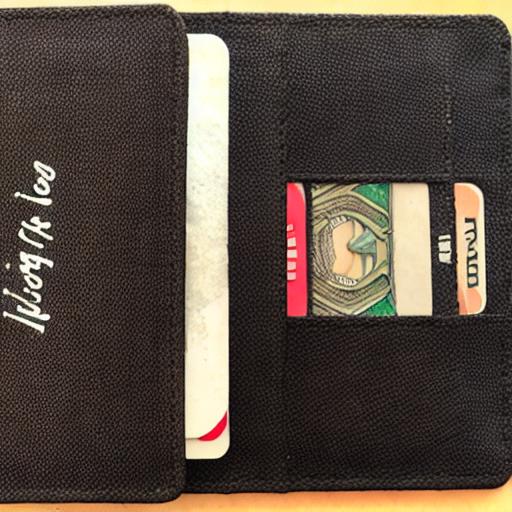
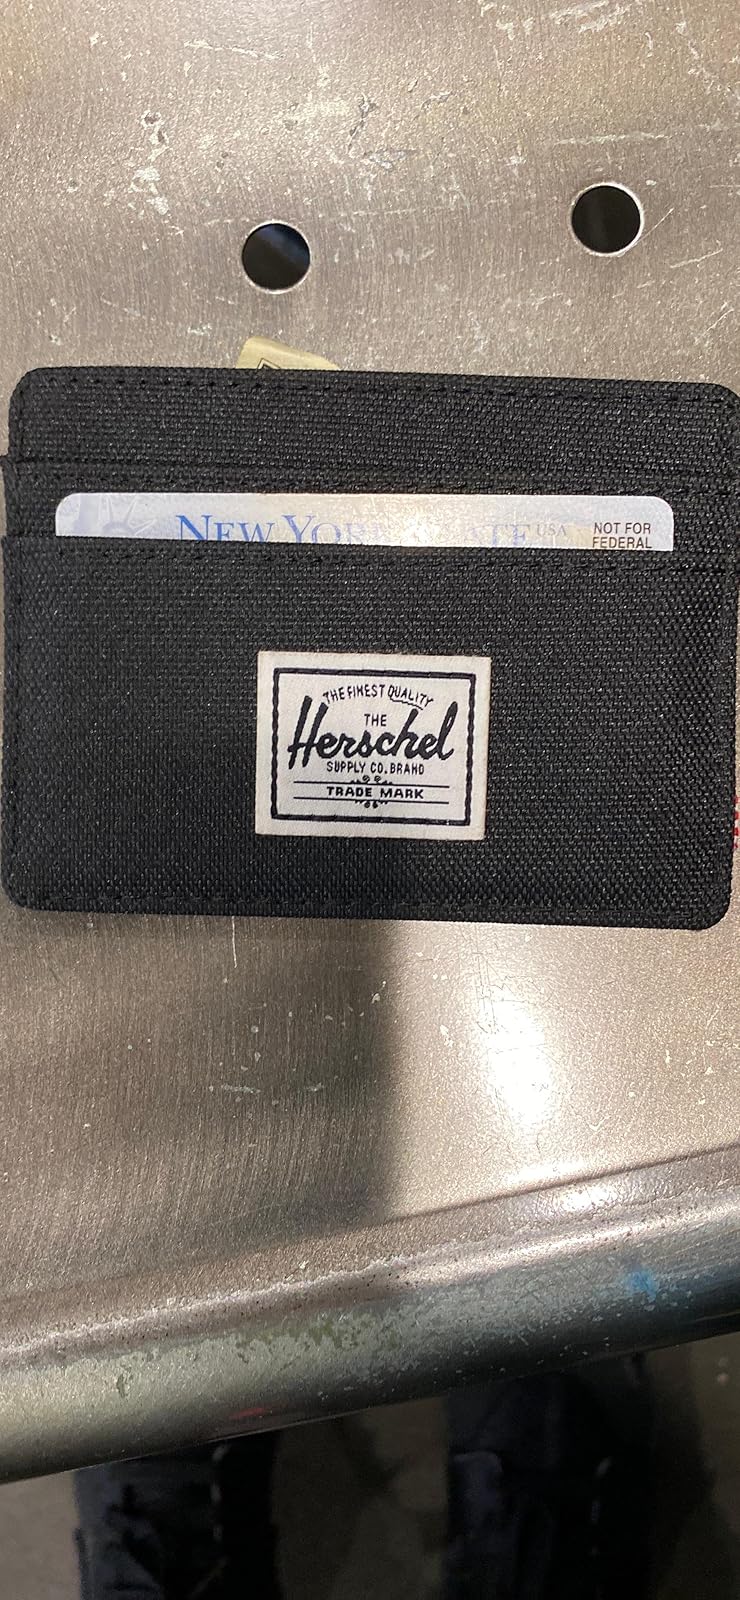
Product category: accessories_wallet
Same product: no